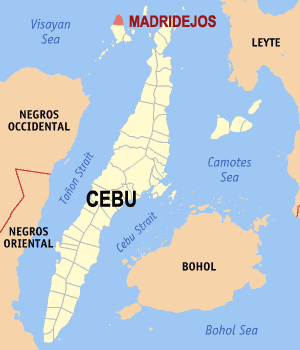
Madridejos est une municipalité de la province de Cebu, aux Philippines.